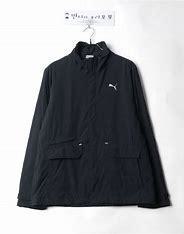
Brand: Puma
Model: 100